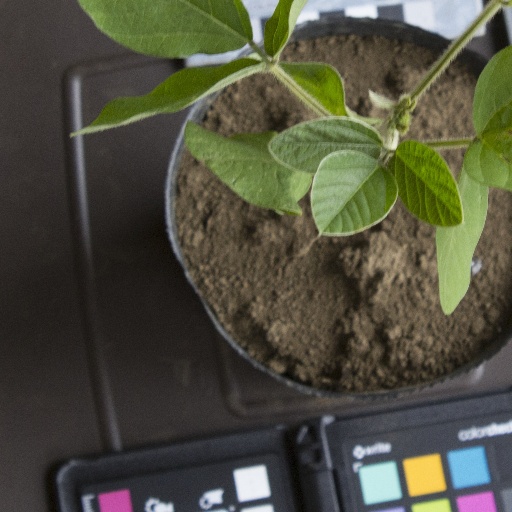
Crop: soybean